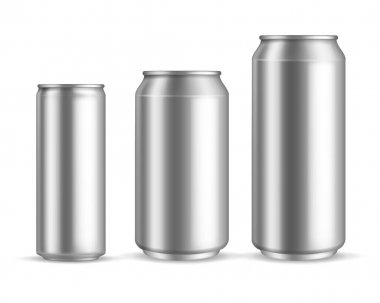
Label: metal